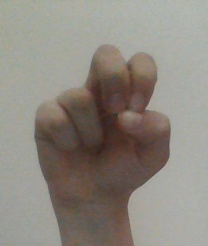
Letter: gaaf